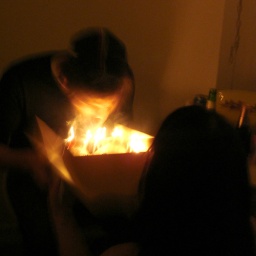
candle blowing, fallowed by ben smooshing his face into the booby cake